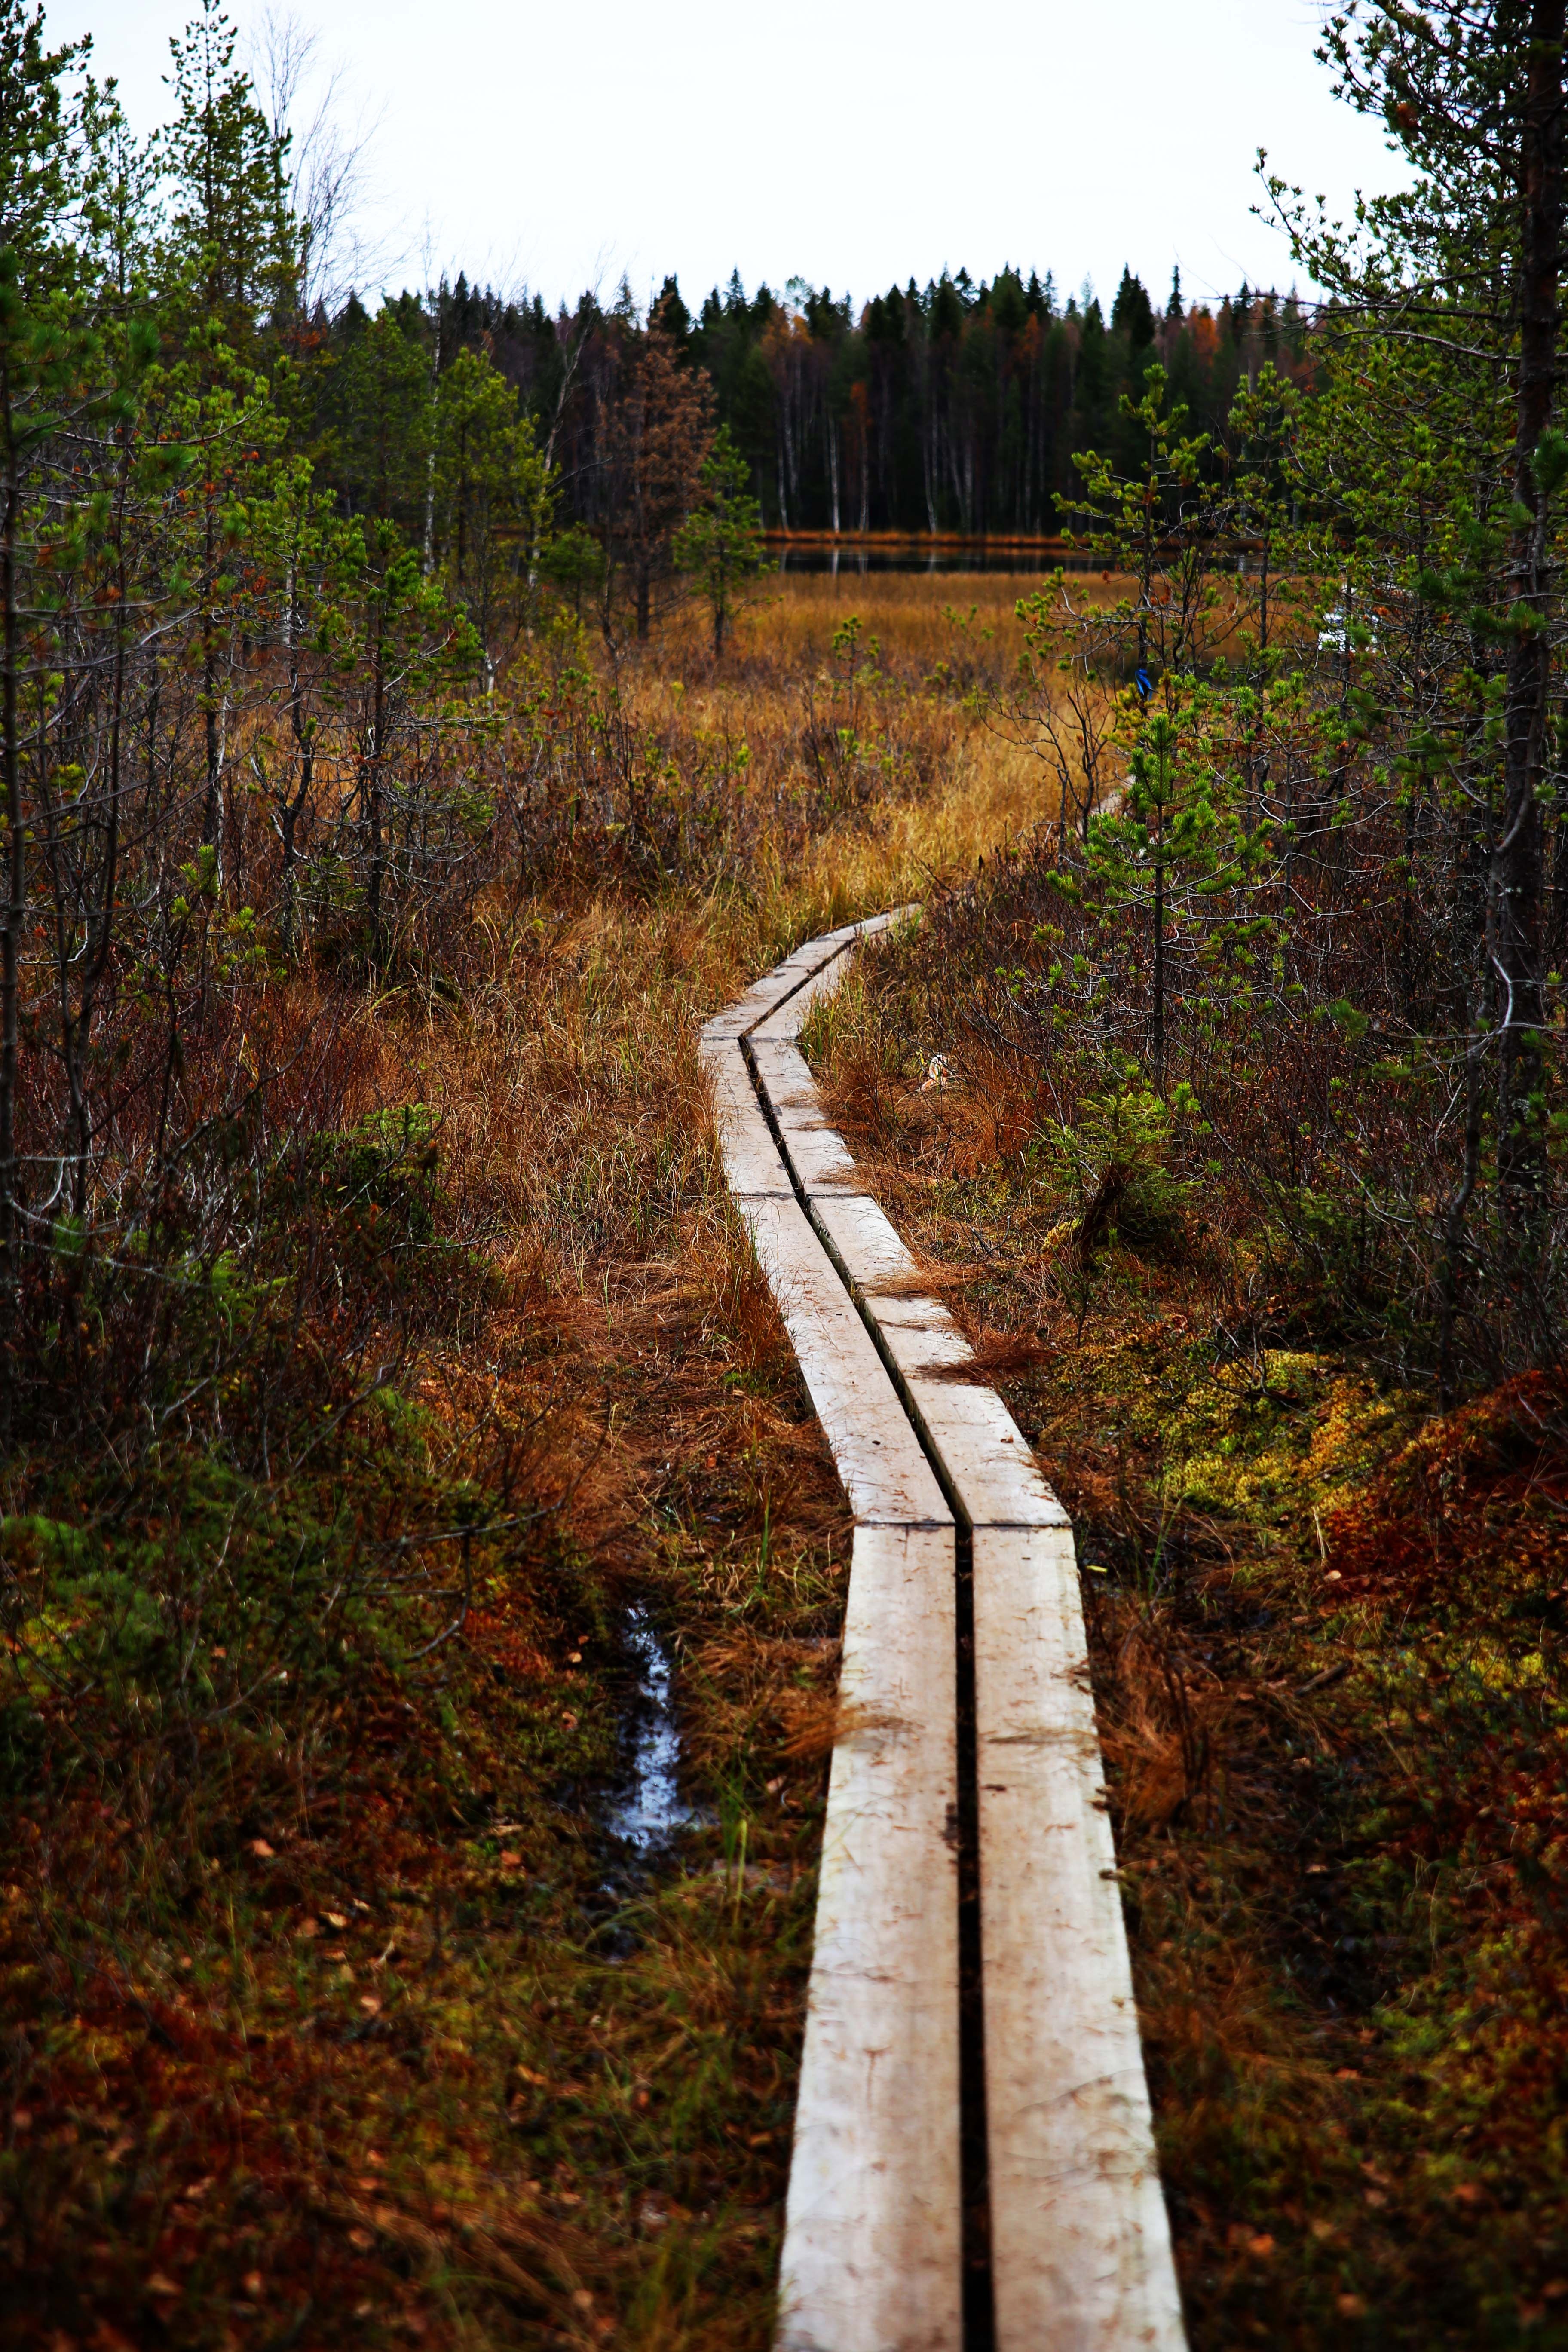
tree, nature, forest, path, grass, wilderness, track, trail, leaf, autumn, soil, season, wetland, footbridge, bog, woodland, habitat, ecosystem, bro, rural area, natural environment, woody plant